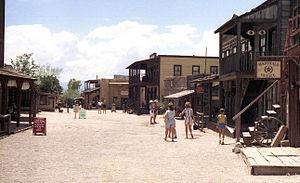
Old Tucson Studios est un studio de cinéma et un parc de loisirs situé près de Tucson, en Arizona, aux États-Unis. Il se trouve à une vingtaine de kilomètres à l'Ouest de la ville, dans le désert de Sonora. Ouvert au public en 1960, le parc propose des visites historiques et des spectacles mettant en scène des cascades et des fusillades.